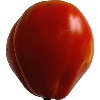
Label: Tomato 1